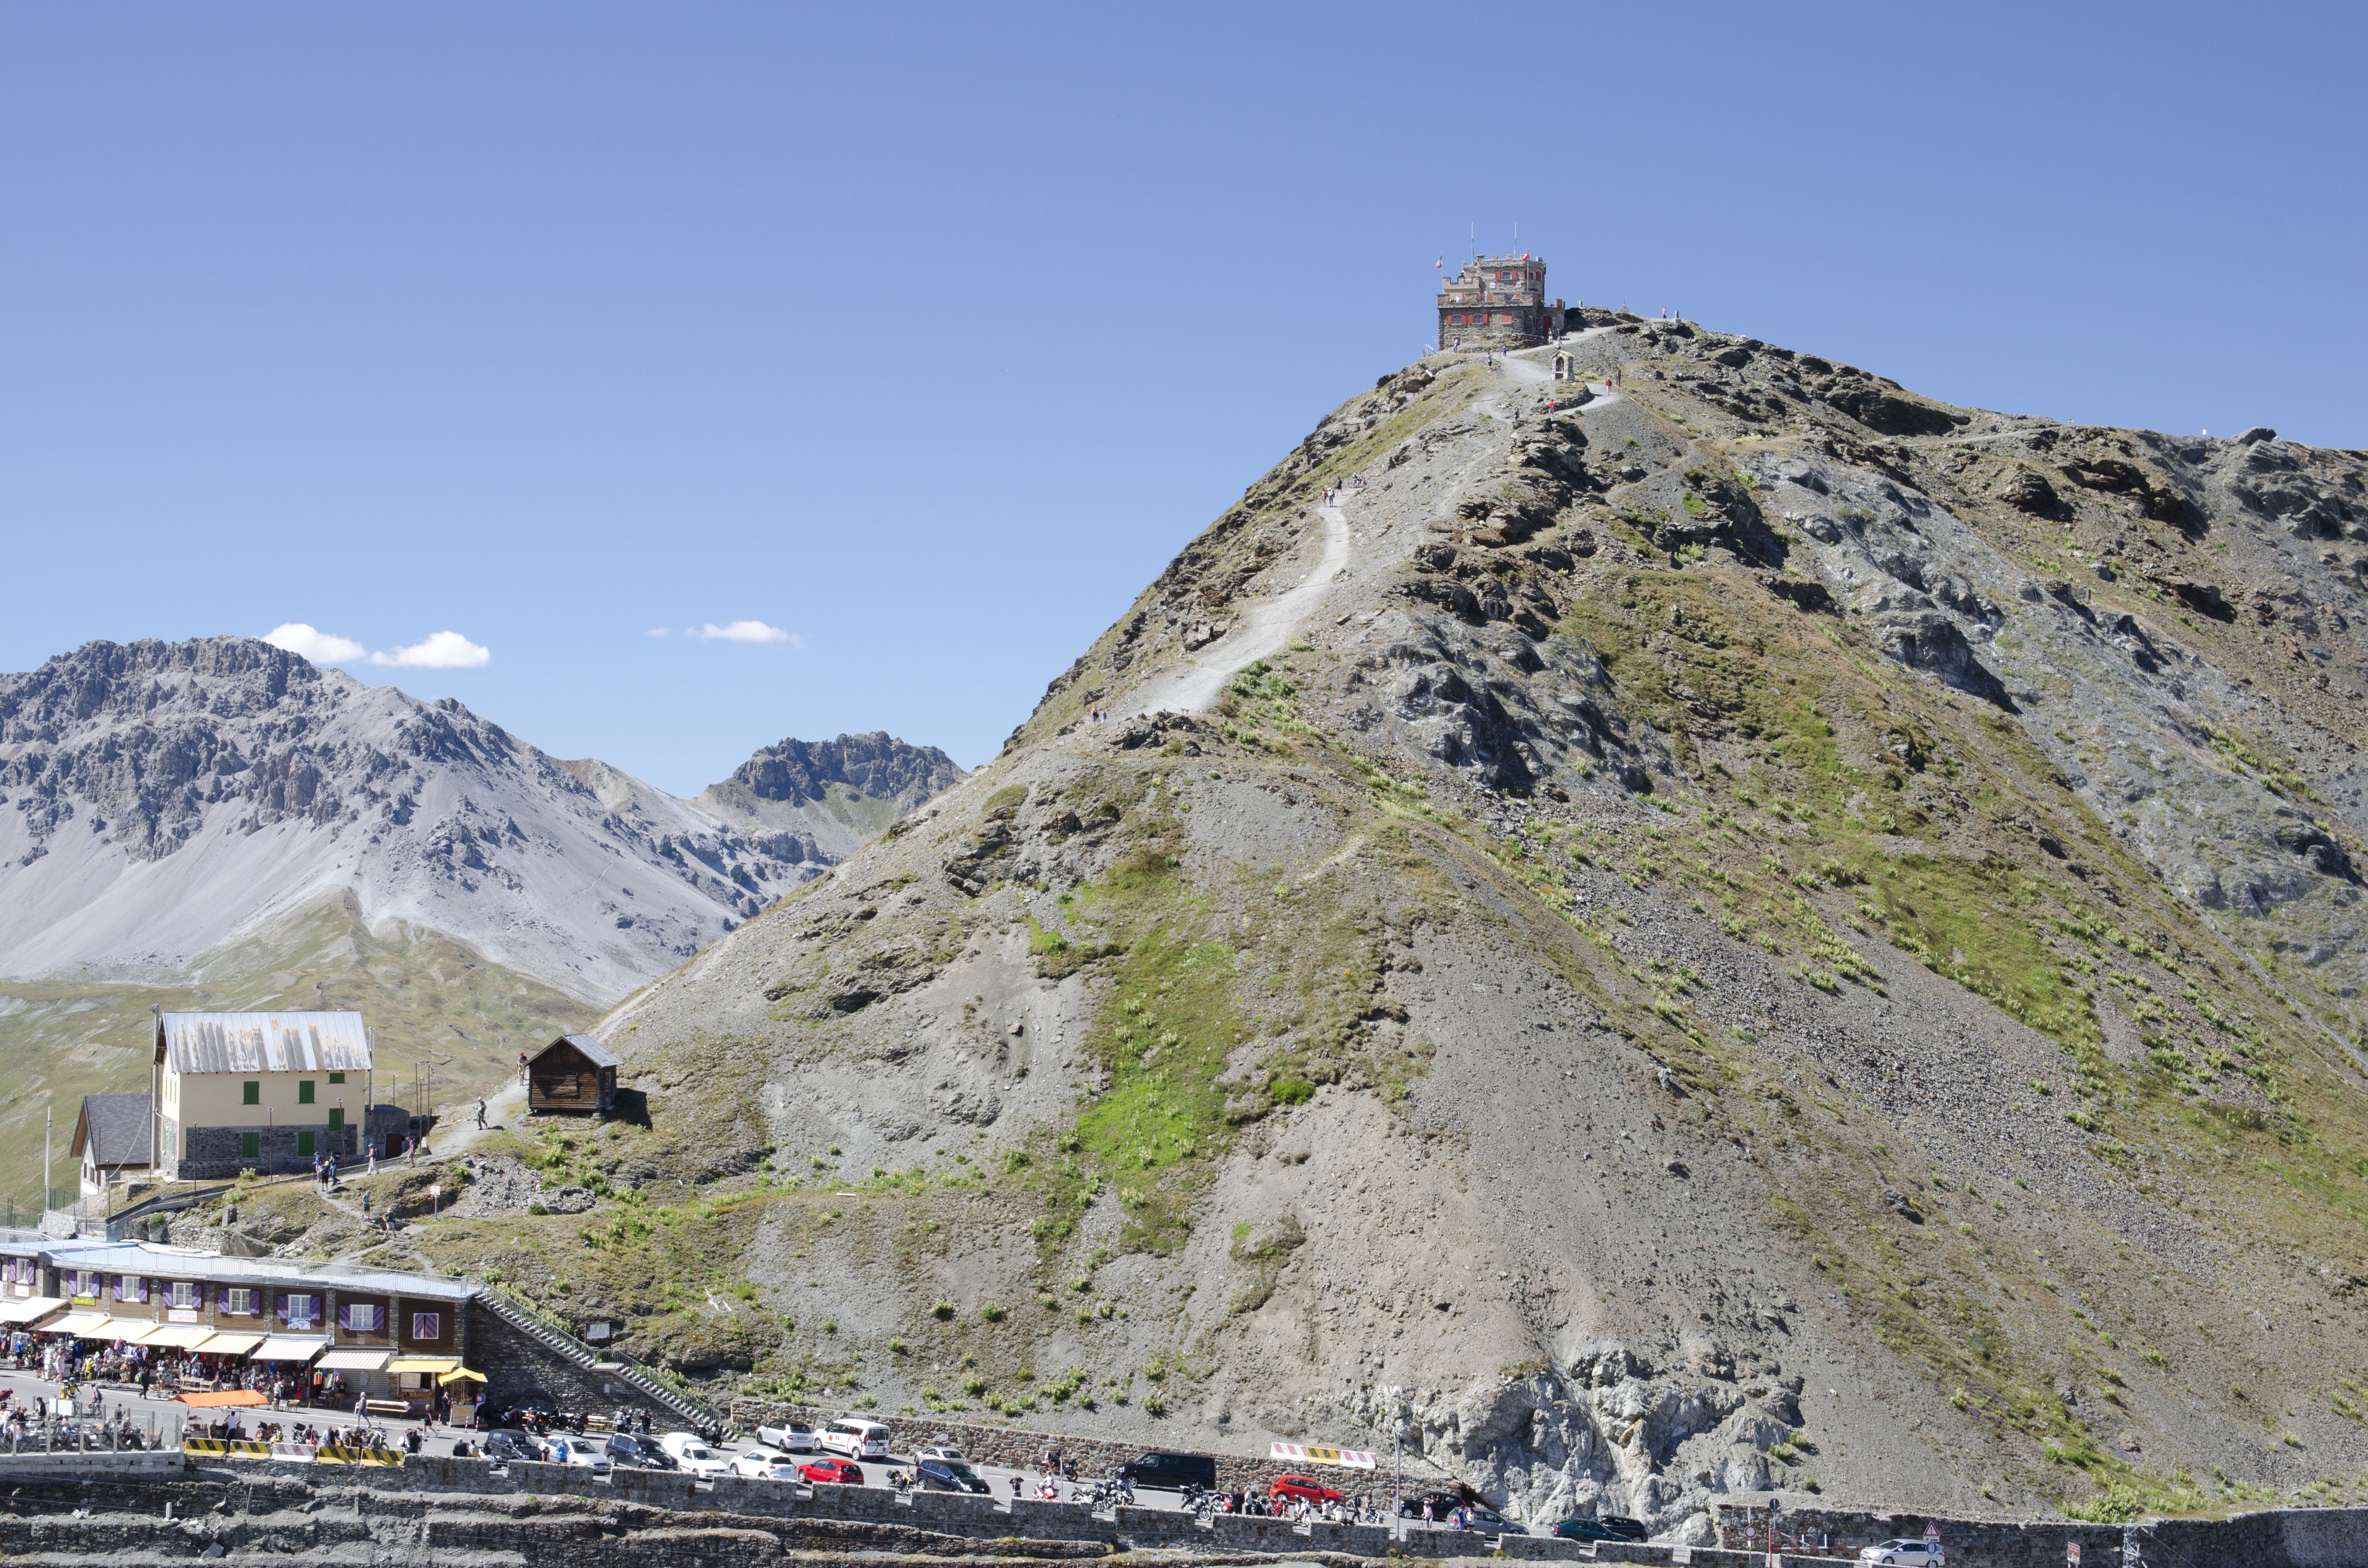
sea, mountain, snow, mountain range, tourism, terrain, ridge, geology, mountains, alps, plateau, pass, landform, mountain pass, italy alps, passo stelvio, mountainous landforms